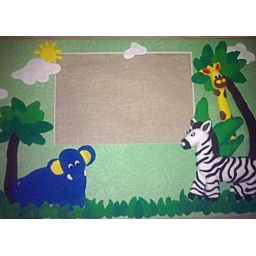
handmade with clay.framed in a dark wooden box frame.